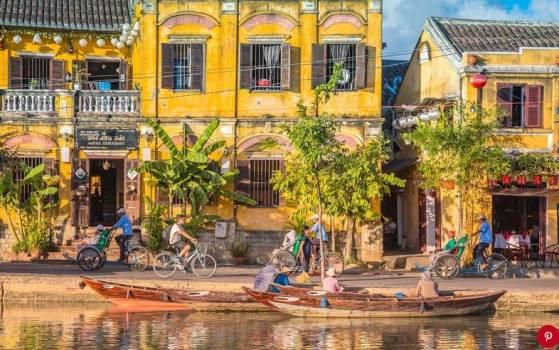
không có chiếc xe máy nào đang chạy ở trên đường